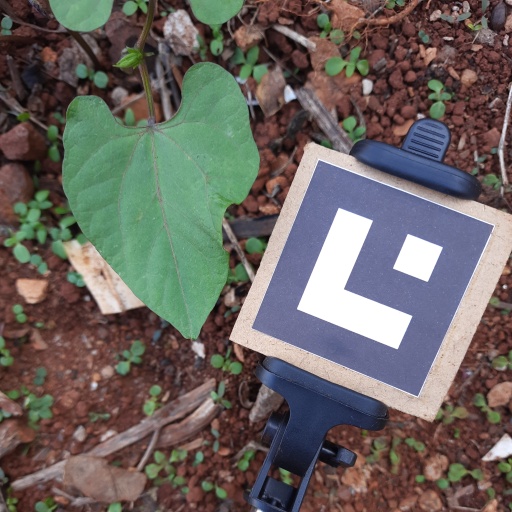
Observations: wavy surface, no eating holes, under shade